Thomas Derrig

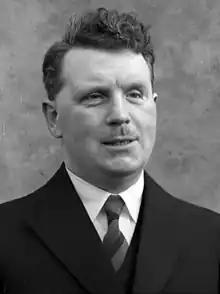
Thomas Derrig in 1933

Thomas Derrig (26 November 1897 – 19 November 1956) was an Irish Fianna Fáil politician who served as Minister for Lands from 1939 to 1943 and 1951 to 1954, Minister for Education from 1932 to 1939 and 1940 to 1948 and Minister for Posts and Telegraphs in September 1939. He served as a Teachta Dála (TD) from 1921 to 1923 and 1927 to 1957.